Chiado

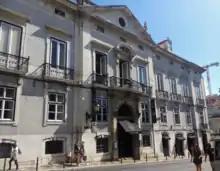
is a luxury gastronomy space, housed in the palace of the Baron of Quintela.

Museums were also created, like the Archaeological Museum in the former Carmo Church and the Museum of Contemporary Art in the former Convent of Saint Francis (now Chiado Museum). The cafés and theatres in the area were a meeting point for the aristocracy, artists, and intellectuals at least until the 1960s. It eventually became a beloved touristic site thanks to its picturesque streets and squares, cultural attractions, cafés and shops.